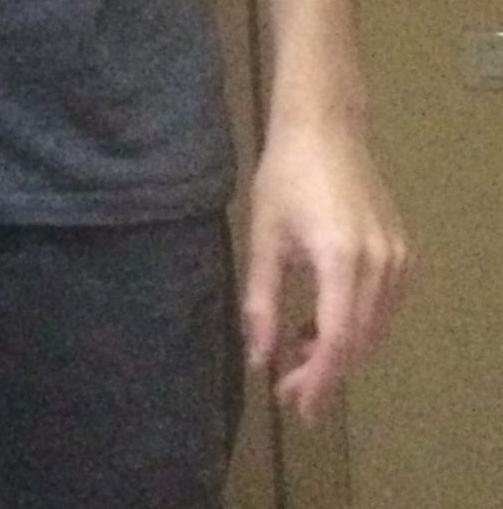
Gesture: no_gesture